Chapmans, British Columbia

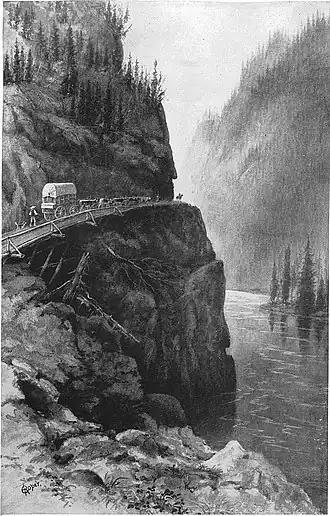
Southward view, Chapmans Bluff, Fraser Canyon, 1890

The steamboat "Skuzzy" was launched in 1882 near the CP Big Tunnel (west shore opposite the Alexandra Tunnel). An earlier account mentions the boat building over the previous winter near Chapmans Bar. Although the specific side of the river is unclear, the general location was not far north of Chapmans.